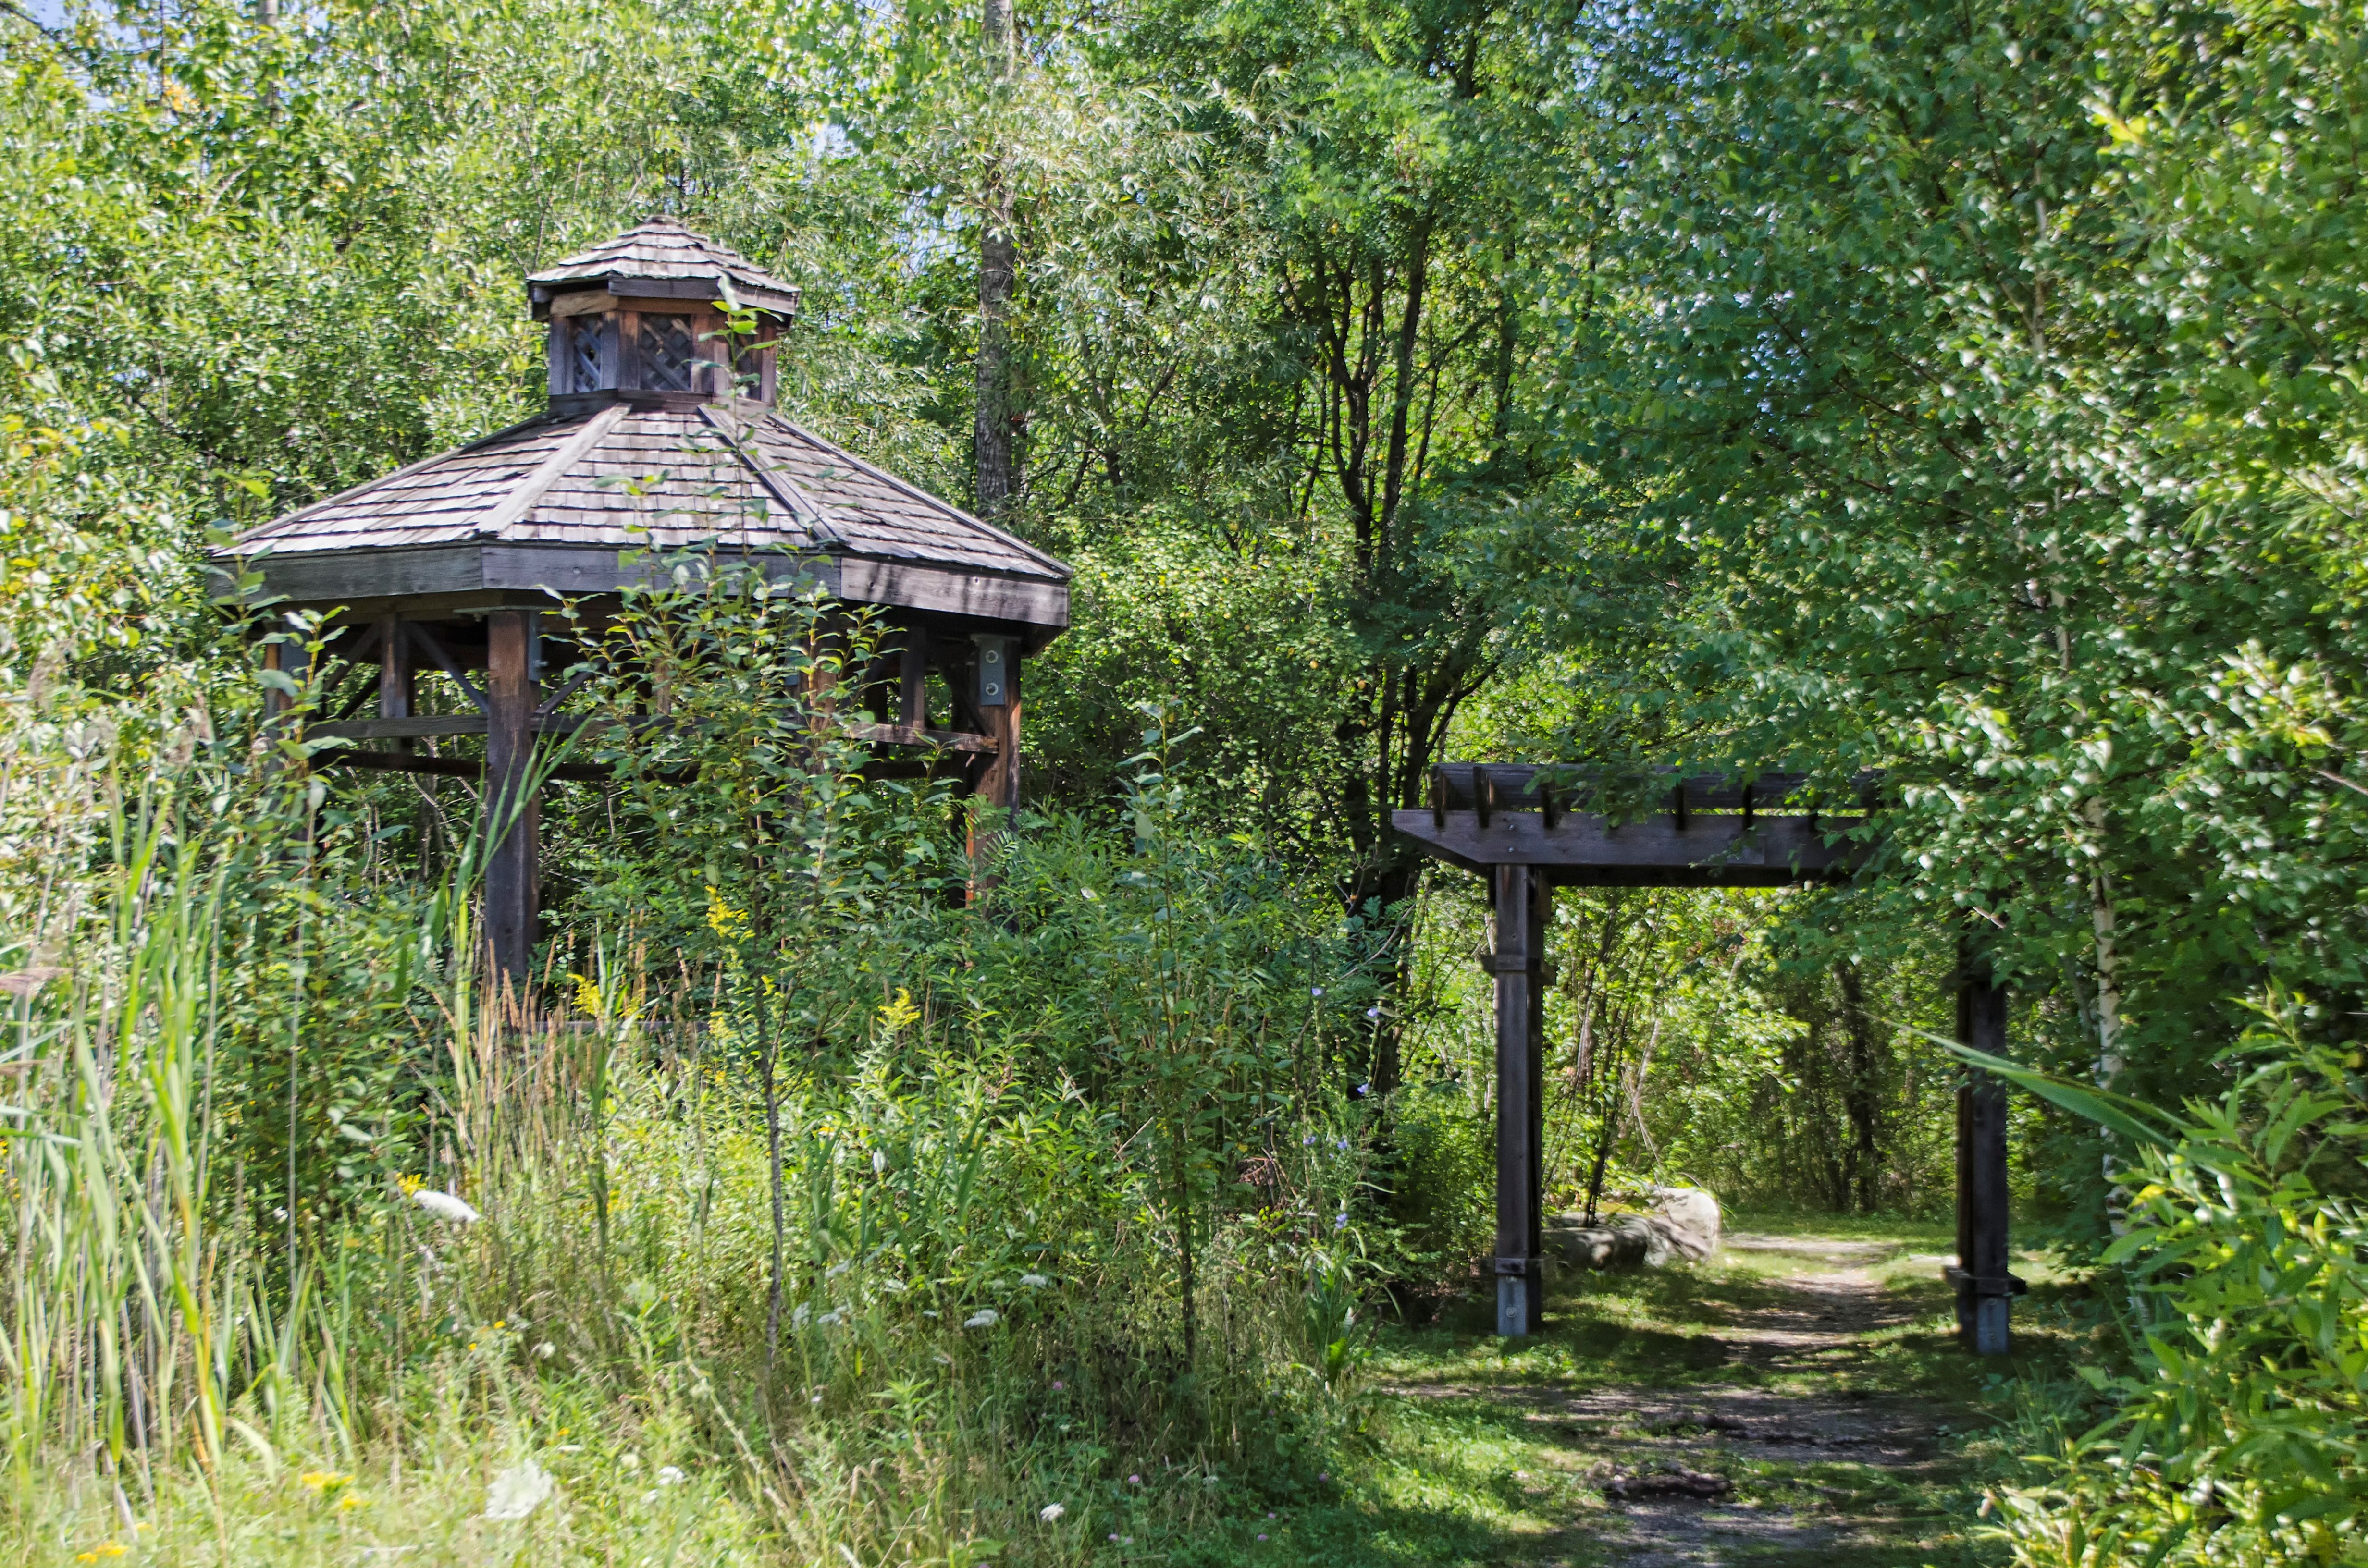
nature, forest, trail, jungle, cottage, garden, canada, quebec, woodland, sherbrooke, rural area, outdoor structure